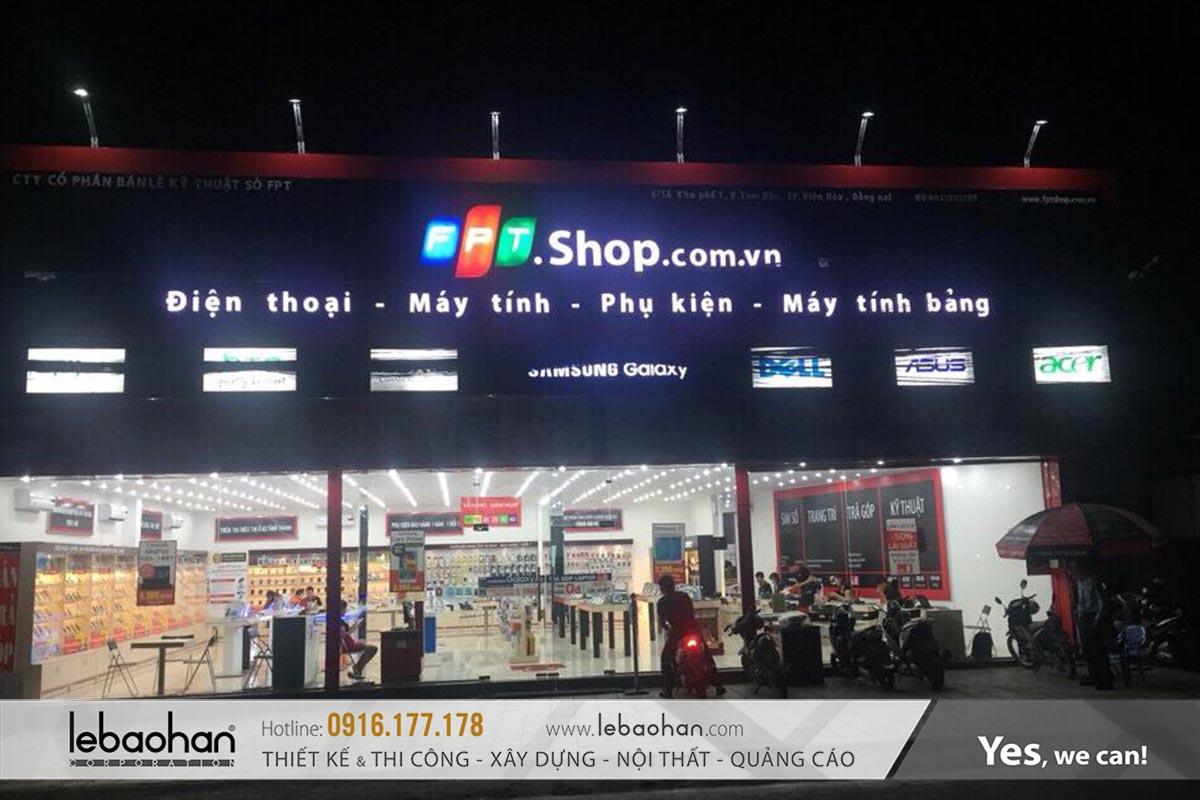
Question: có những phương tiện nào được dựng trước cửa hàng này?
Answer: có những chiếc xe máy được dựng trước cửa hàng này